John Godfrey Saxe

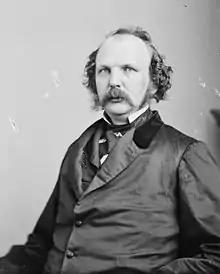
Mathew Brady–Handy photograph, –1865

John Godfrey Saxe I (June 2, 1816 – March 31, 1887) was an American poet known for his re-telling of the Indian parable "", which introduced the story to a western audience.